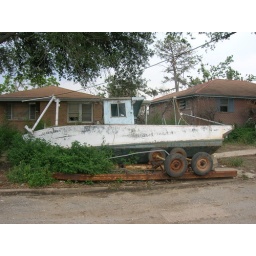
a boat drifting in front of a house went the water was high during hurricane katrina in new orleans